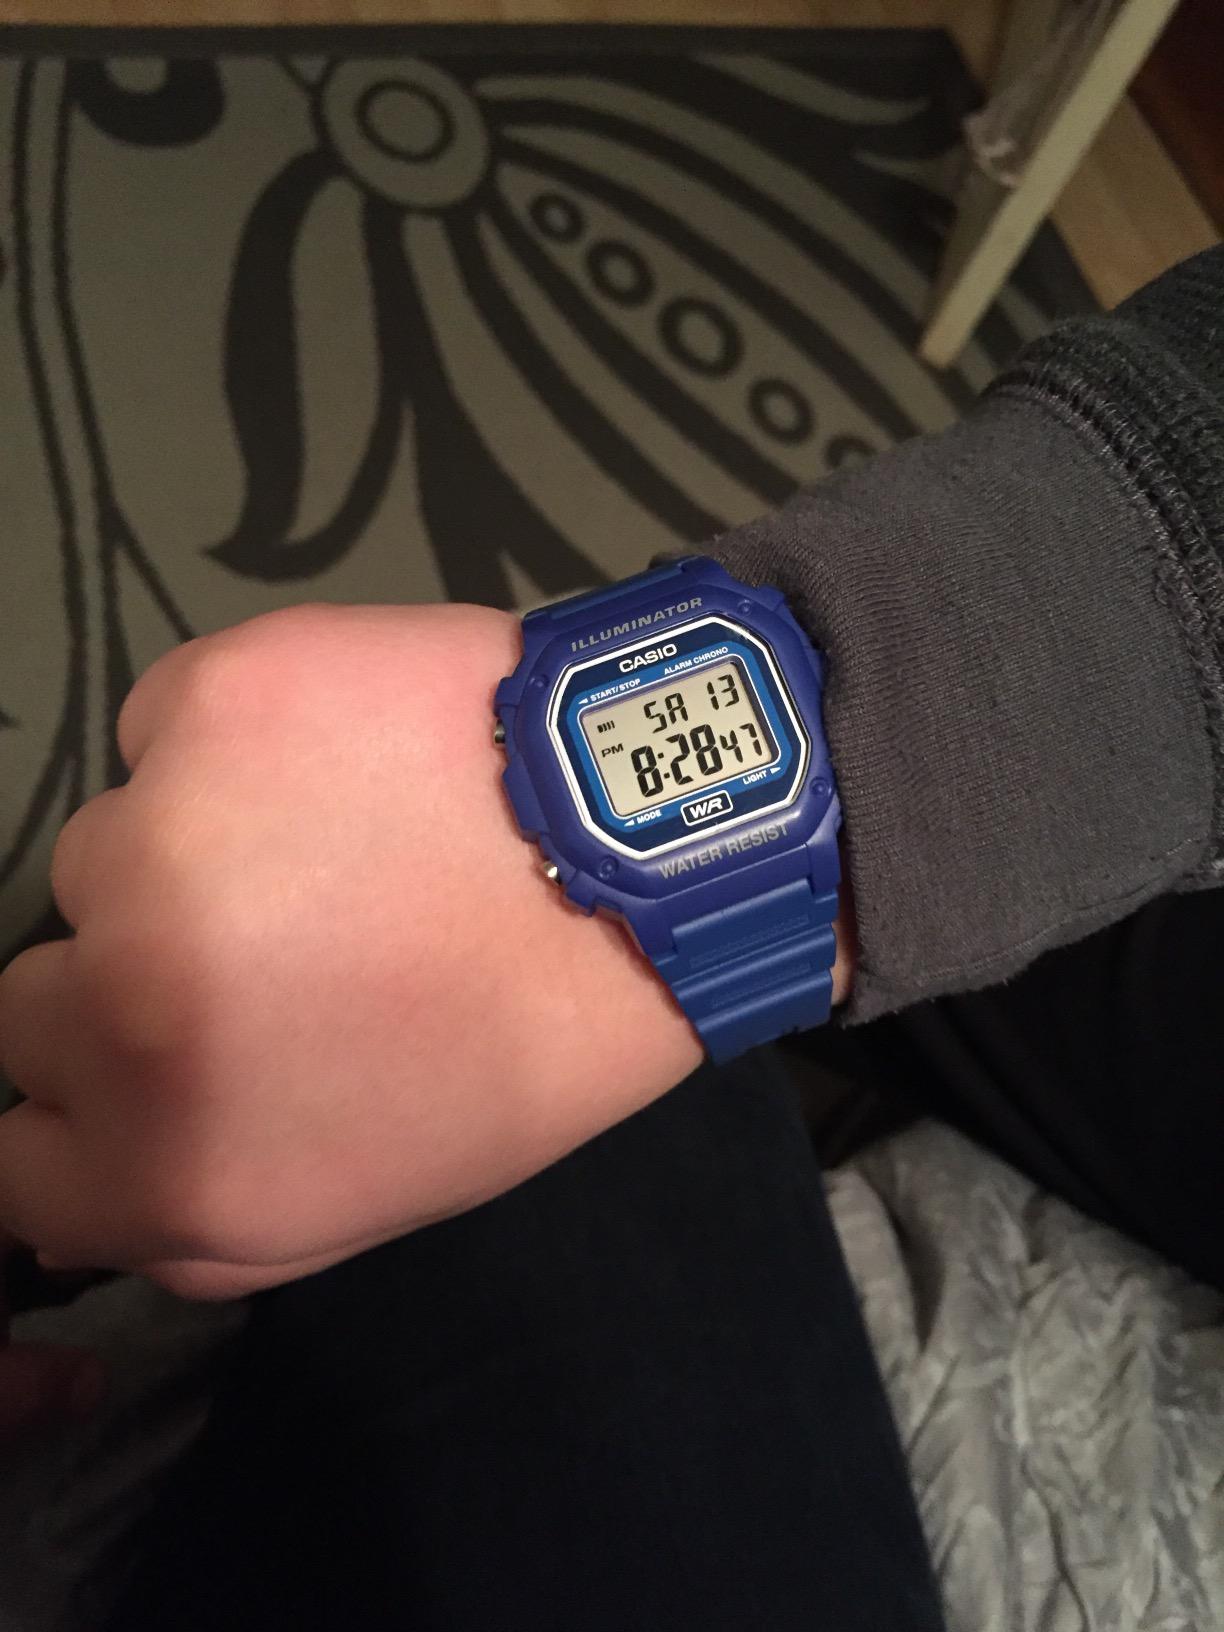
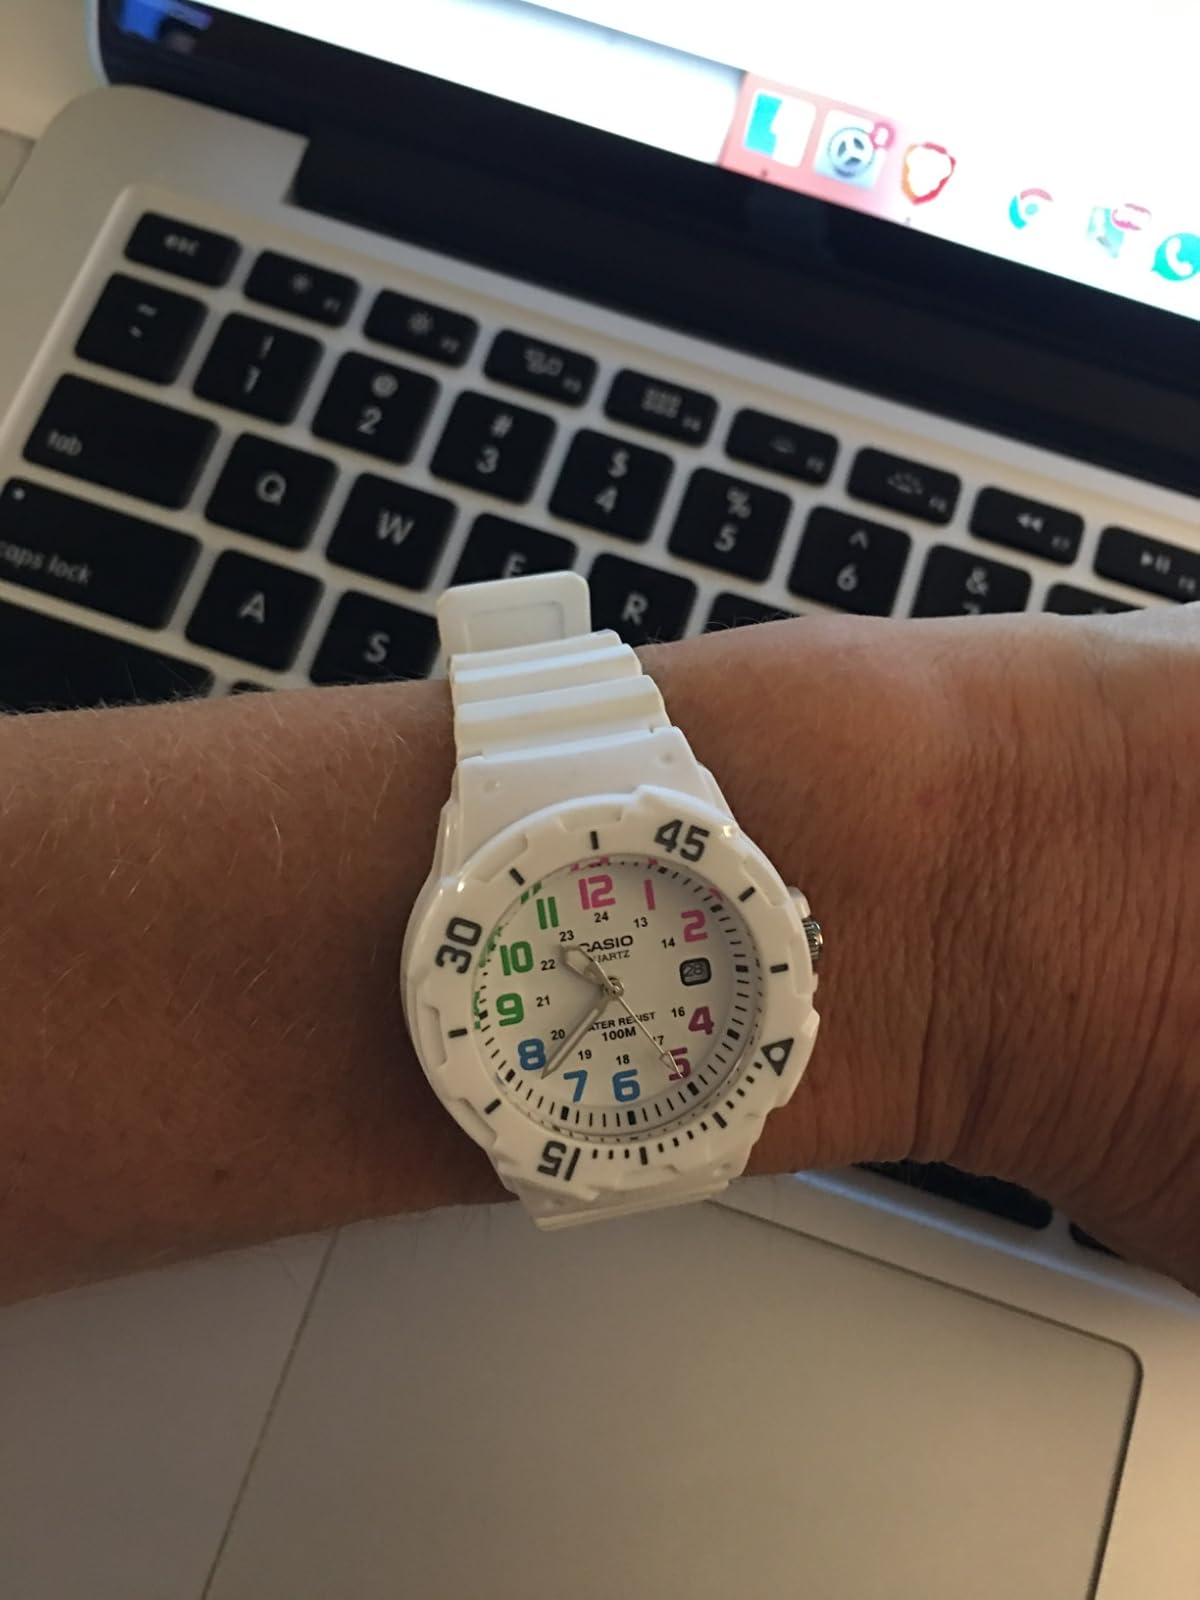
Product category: accessories_watch
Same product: no